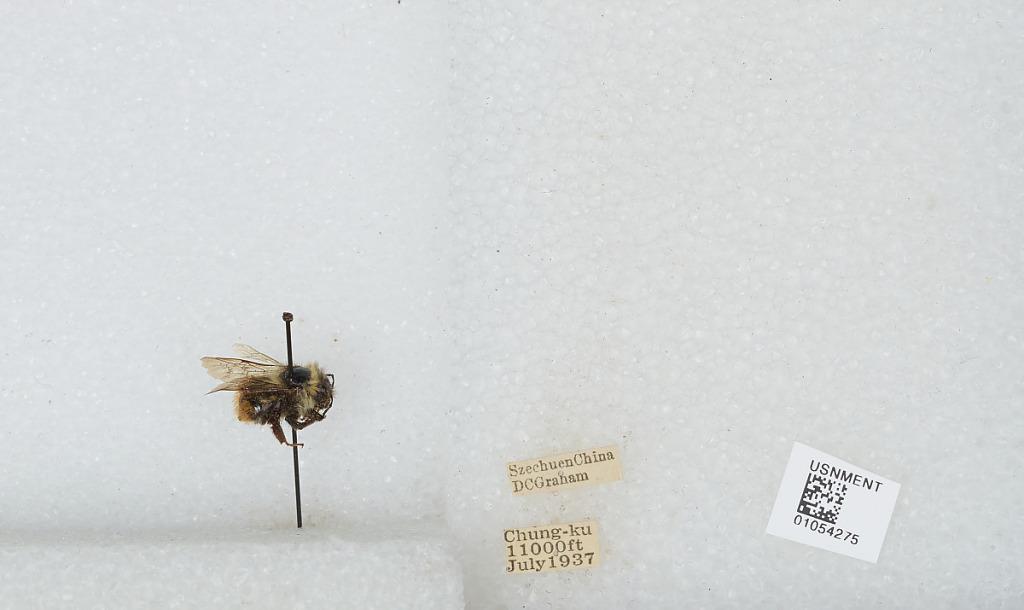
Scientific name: Bombus sp.
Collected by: D. Graham
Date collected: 1937-7-
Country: China
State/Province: Sichaun
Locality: Chung-ku